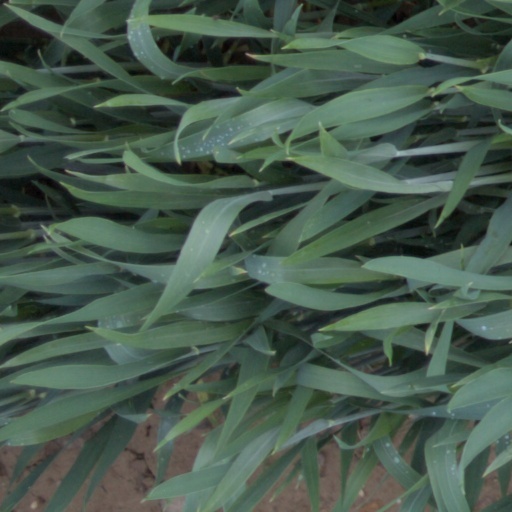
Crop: wheat